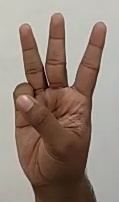
ASL sign: 6